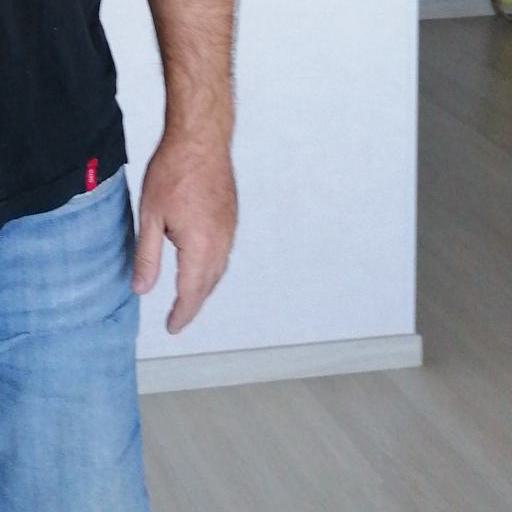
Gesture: no_gesture